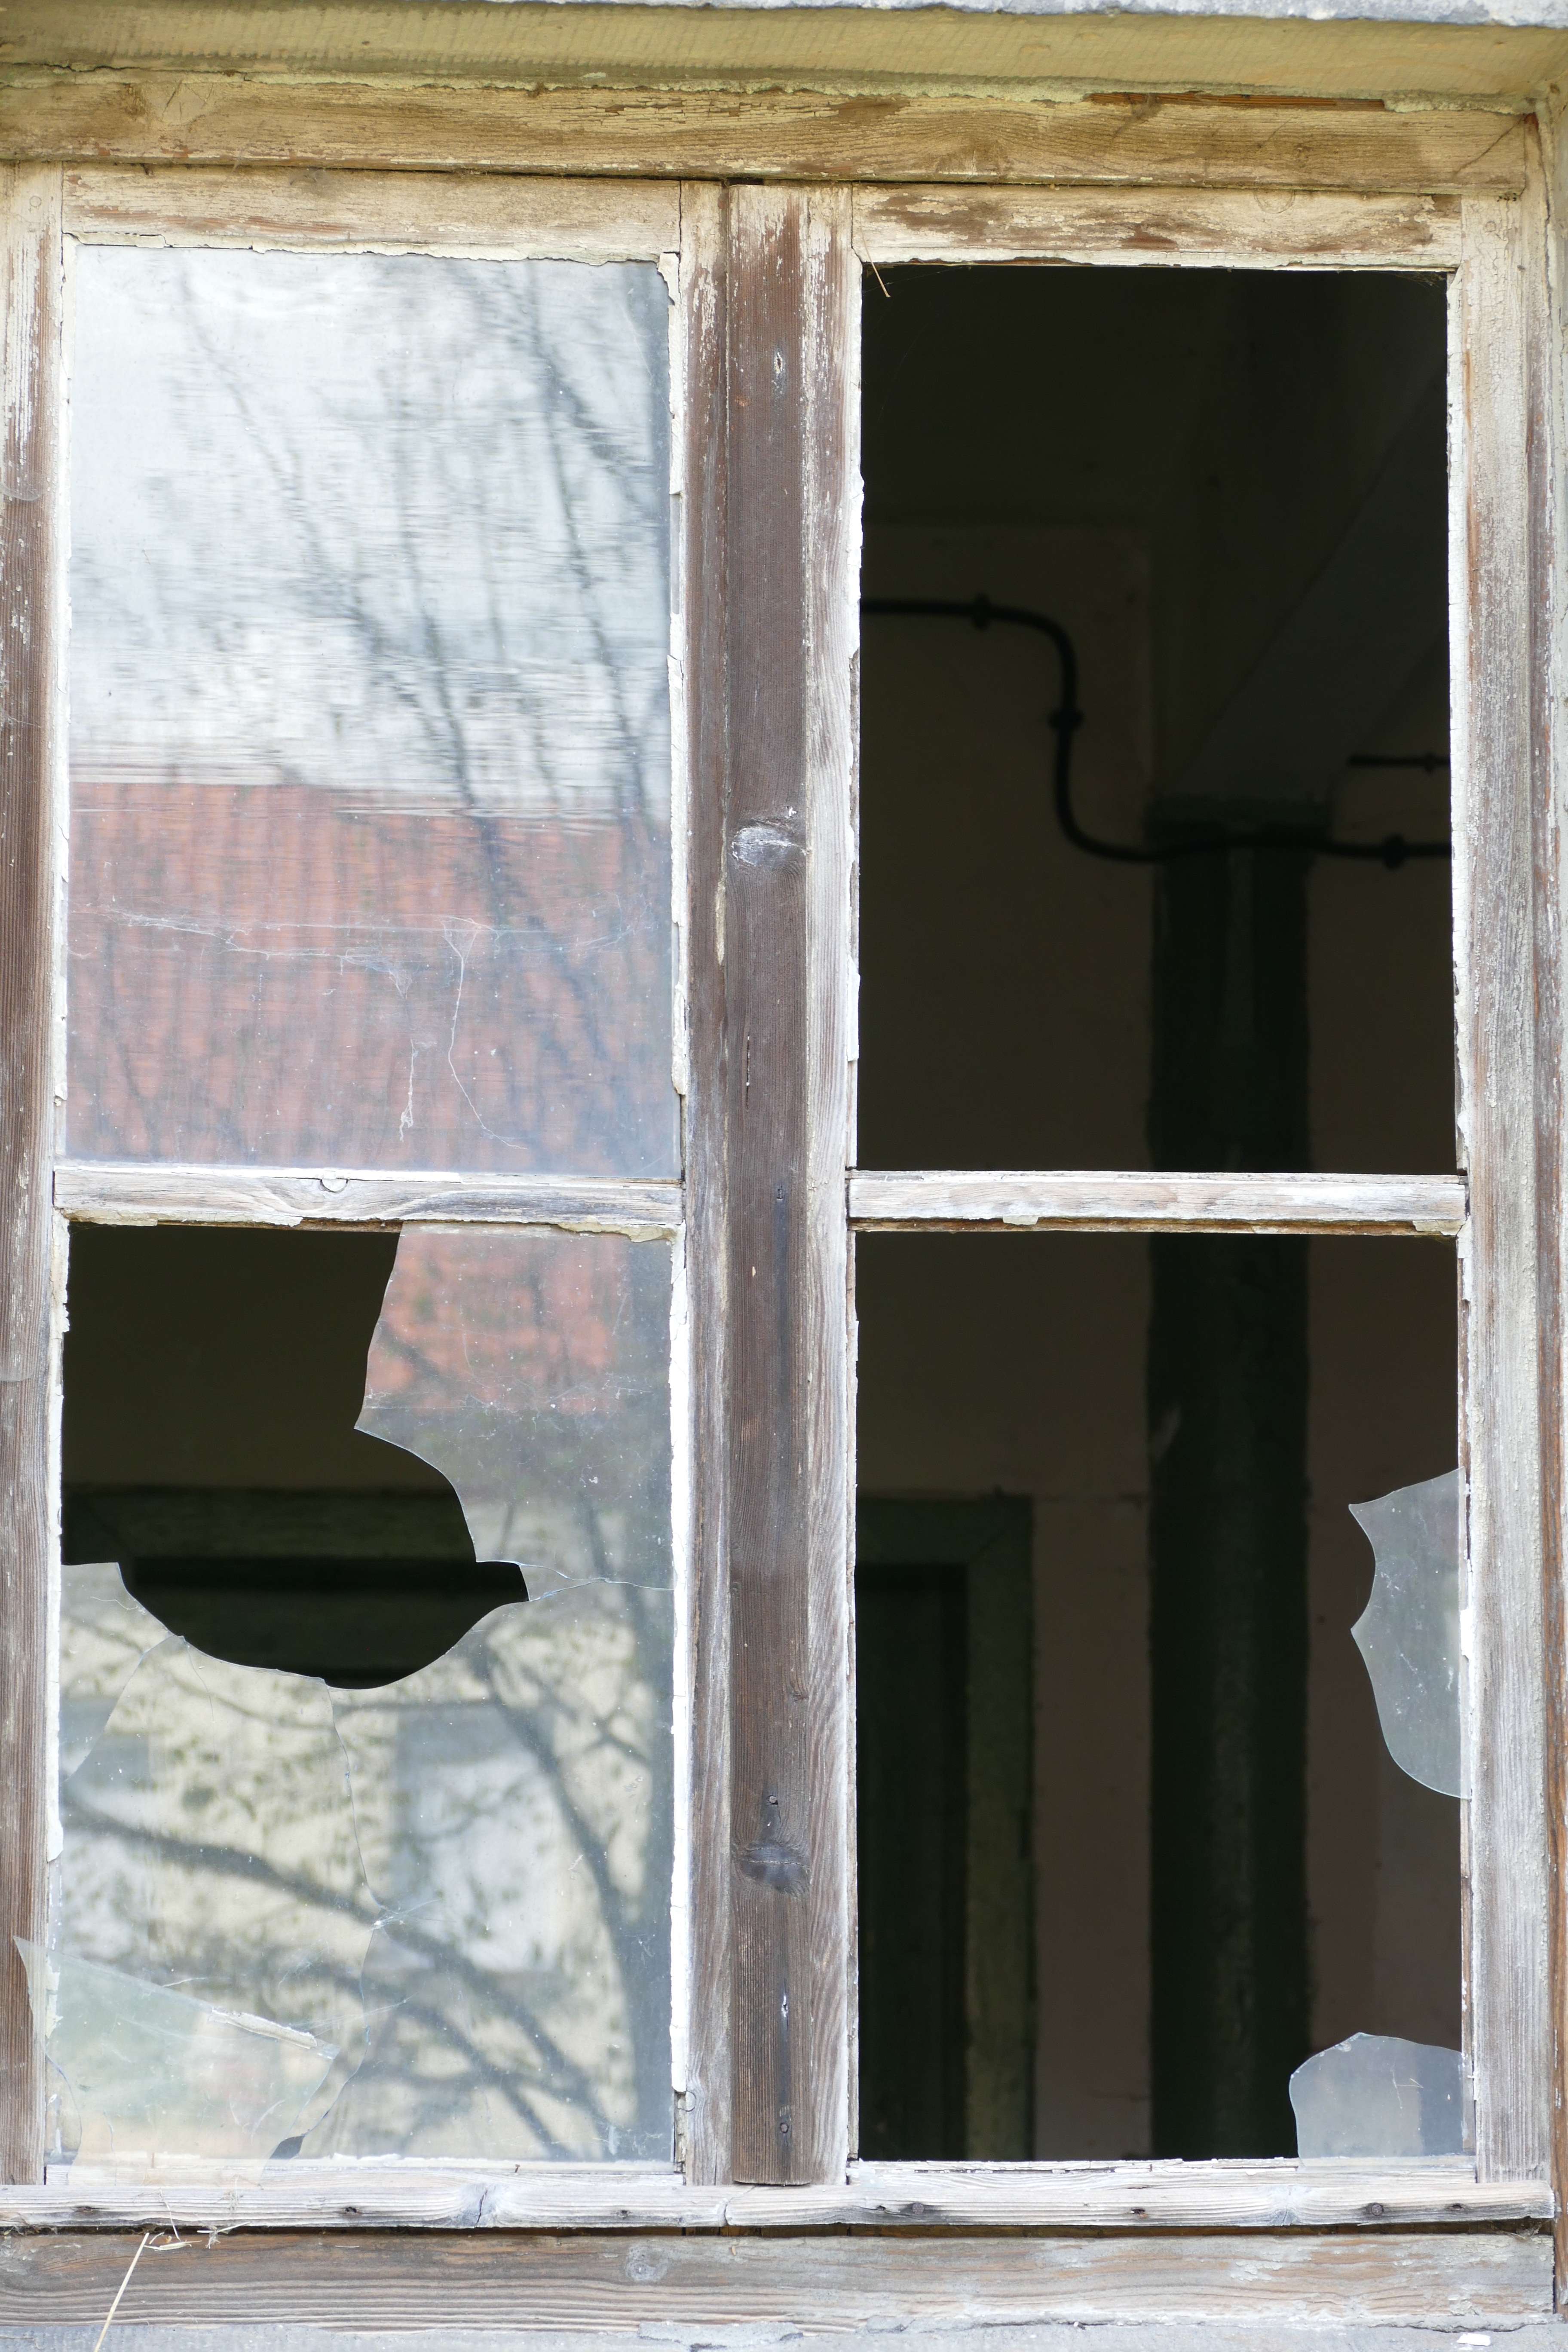
architecture, wood, farm, house, window, glass, home, wall, color, facade, decay, ruin, door, interior design, picture frame, mirroring, window covering, sash window